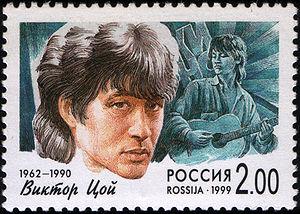
Viktor Tsoï, né le 21 juin 1962 à Léningrad et mort accidentellement le 15 août 1990 en RSS de Lettonie, est un chanteur de rock soviétique, qui fut actif dans les années 1980, et leader du groupe Kino.
Le rock russe désigne le rock interprété par des groupes et artistes russes. Dans les années 1960 en URSS, le rock est l'expression d'une rupture avec une société formatée, et les artistes lient la sonorité occidentale à leurs racines musicales pour créer leurs styles propres. C'est dans les années 1980 que le rock soviétique connait son âge d'or, les mesures libérales de la perestroïka permettant aux groupes rock de sortir de l'underground.